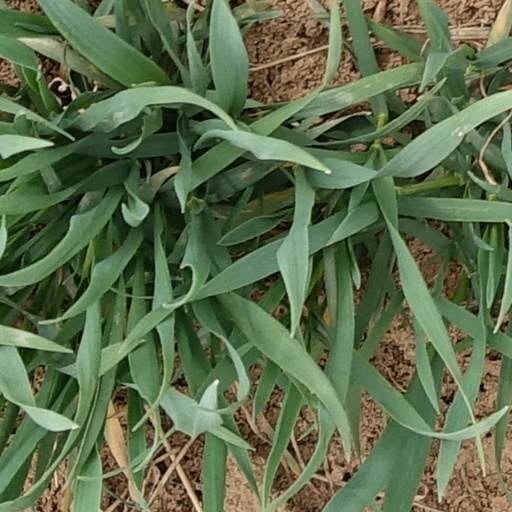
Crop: wheat